Khalili Collection of Swedish Textiles

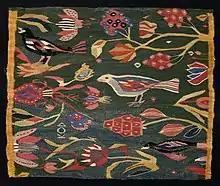
Dove-tail tapestry (birds and vines) from Torna or Bara district, Scania, late 18th century

Handwoven textile art flourished in Scania from the mid-eighteenth to the mid-nineteenth century. Employment in Scania was mainly in farming, and the early eighteenth century was a time of relative peace and prosperity for farmers, with far fewer epidemics than previously. The women of land-owning families, with the skills for making clothes and furnishings, thus had the leisure time and materials to make textiles with a focus on beauty rather than for use as covering. These textiles would usually be kept in a wooden chest, only brought out for special occasions or for airing. Wealthy farms would often have a dedicated chamber for these chests.